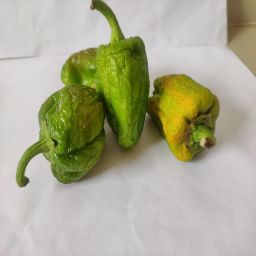
Crop: Bell Pepper
Quality: Old